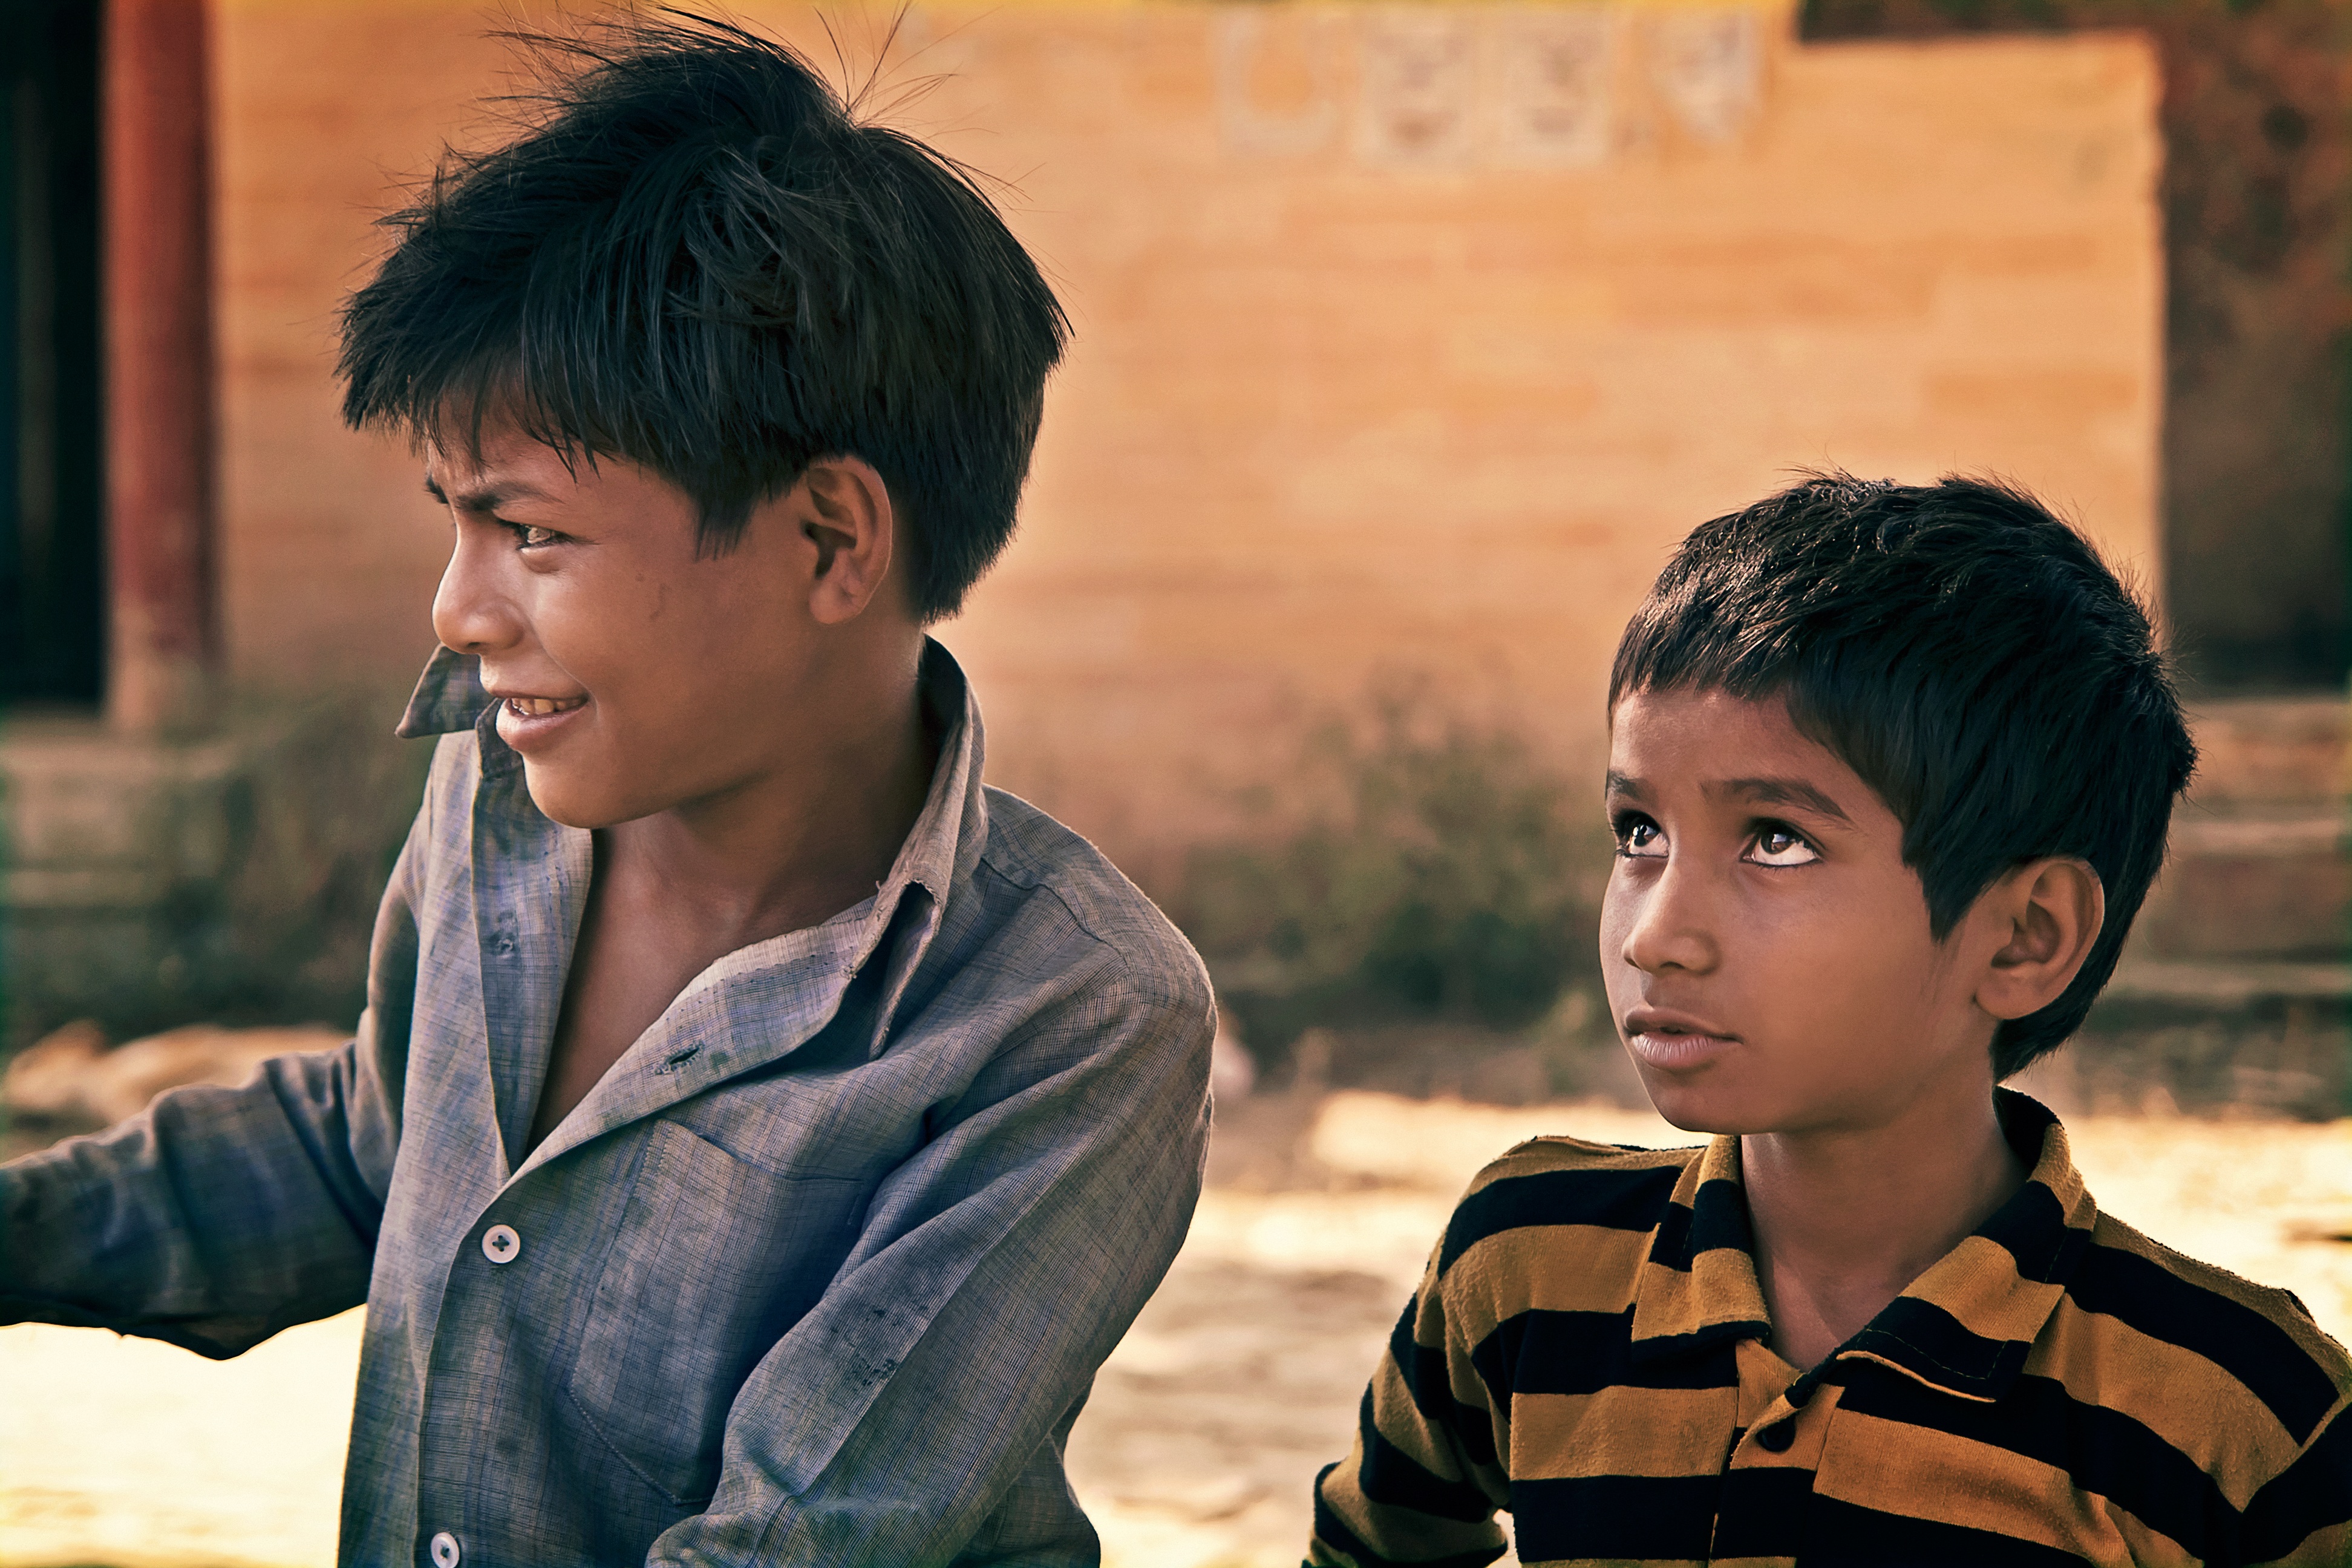
man, person, people, boy, kid, travel, male, asian, portrait, young, child, together, conversation, ethnic, son, outdoors, team, temple, boys, culture, indian, indian family, portrait photography